Hazel Carter (writer)

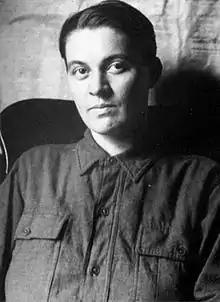
Carter circa 1918

Hazel Carter (1894–1918) was an American farmer who attempted to disguise herself as a serving soldier.